Michael Chang

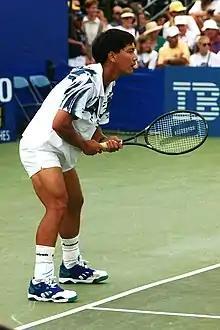
Chang in 1994

Michael Te-pei Chang (born February 22, 1972) is an American former professional tennis player and coach. He was ranked world No. 2 by the Association of Tennis Professionals (ATP) in 1996. Chang is the youngest man in history to win a singles major, winning the 1989 French Open at 17 years and 109 days old. He won a total of 34 ATP Tour-level singles titles, including seven Masters titles, and was a three-time major runner-up.